FS Class E.430

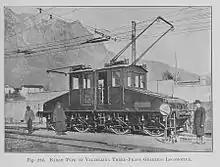
Early Type of Valtellina Three-Phase Gearless Locomotive, 1907

Class E.430 is the first example, worldwide, of an electric locomotive powered by three-phase current. It was built for Rete Adriatica (the Adriatic Network), which at that time operated the Ferrovia della Valtellina, by Ganz Works, for the electrical part, and by the Royal Hungarian State Machine Factory (MÁVAG), for the mechanical part. These were, at the time, the most advanced factories in the world in the electric railway sector. The locomotives were numbered 34.1 and 34.2 under the management of the Adriatic Network. Acquired in 1905 by the Ferrovie dello Stato, the numbering changed to 0341-0342 and in 1914 they were re-numbered E.430.1 and E.430.2.